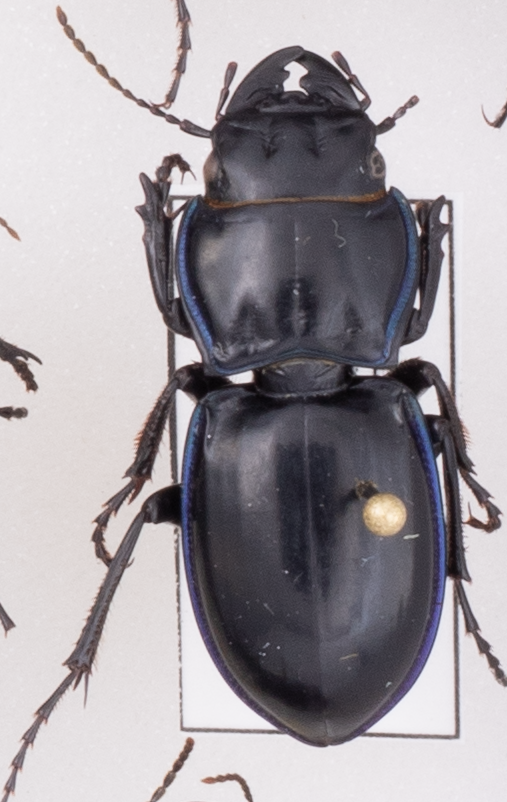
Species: Pasimachus elongatus
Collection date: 2021-07-21
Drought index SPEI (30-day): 1.93
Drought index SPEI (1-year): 0.288
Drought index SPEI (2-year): -0.46